Discovery of Neptune

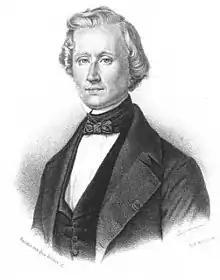
Urbain Jean-Joseph Le Verrier.

Meanwhile, on 10 November 1845, Urbain Le Verrier presented to the "Académie des sciences" in Paris a memoir on Uranus and showed that the pre-existing theory failed to account for its motion. Unaware of Adams's work, he attempted a similar investigation, and on 1 June 1846, in a second memoir presented to a public meeting of the Académie, he gave the position, but not the mass or orbit, of the proposed perturbing body. Le Verrier located Neptune within one degree of its discovery position.